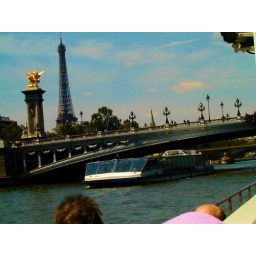
Tour boat going under the Point Alexandra III bridge in Paris France